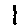
Label: 1